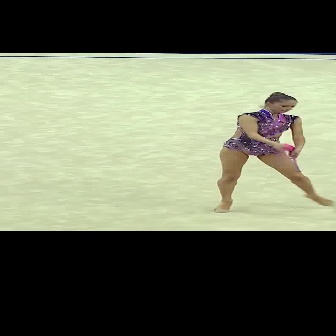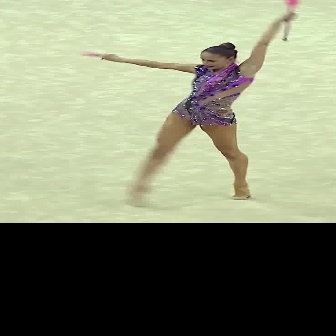
  Please identify the target specified by the bounding box [211,91,333,213] in the first image and locate it in the second image. Return the coordinates in [x_min,y_min,x_max,y_max] format.
Answer: [100,11,295,206]